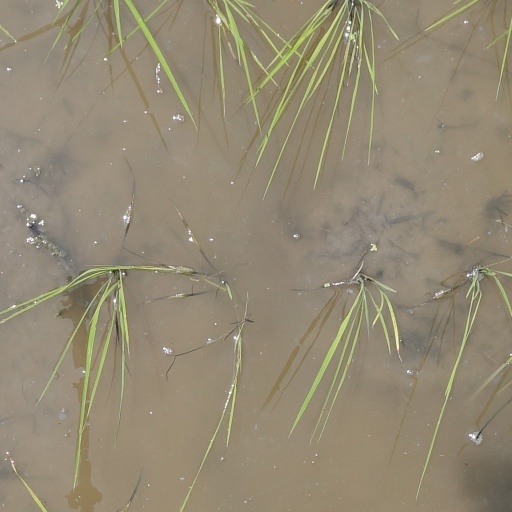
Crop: rice